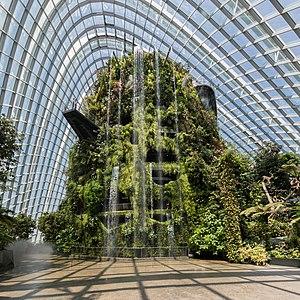
Cloud Forest depuis l'entrée du site, Gardens by the Bay, Singapour, jour ensoleillé
Gardens by the Bay est un parc de 101 hectares situé dans le centre de Singapour. Le parc se compose de trois jardins riverains: Bay South Garden, Bay East Garden et Bay Central Garden. Le plus grand des jardins est Bay South Garden.